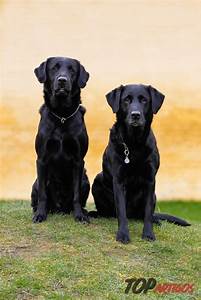
Label: dog